Carlo Smuraglia

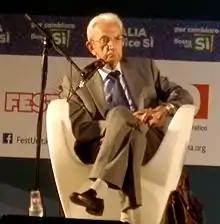
Smuraglia during the debate against Matteo Renzi before the 2016 constitutional referendum

Carlo Smuraglia (12 August 1923 – 30 May 2022) was an Italian politician and partisan who served as President of National Association of Italian Partisans from 2011 to 2017.